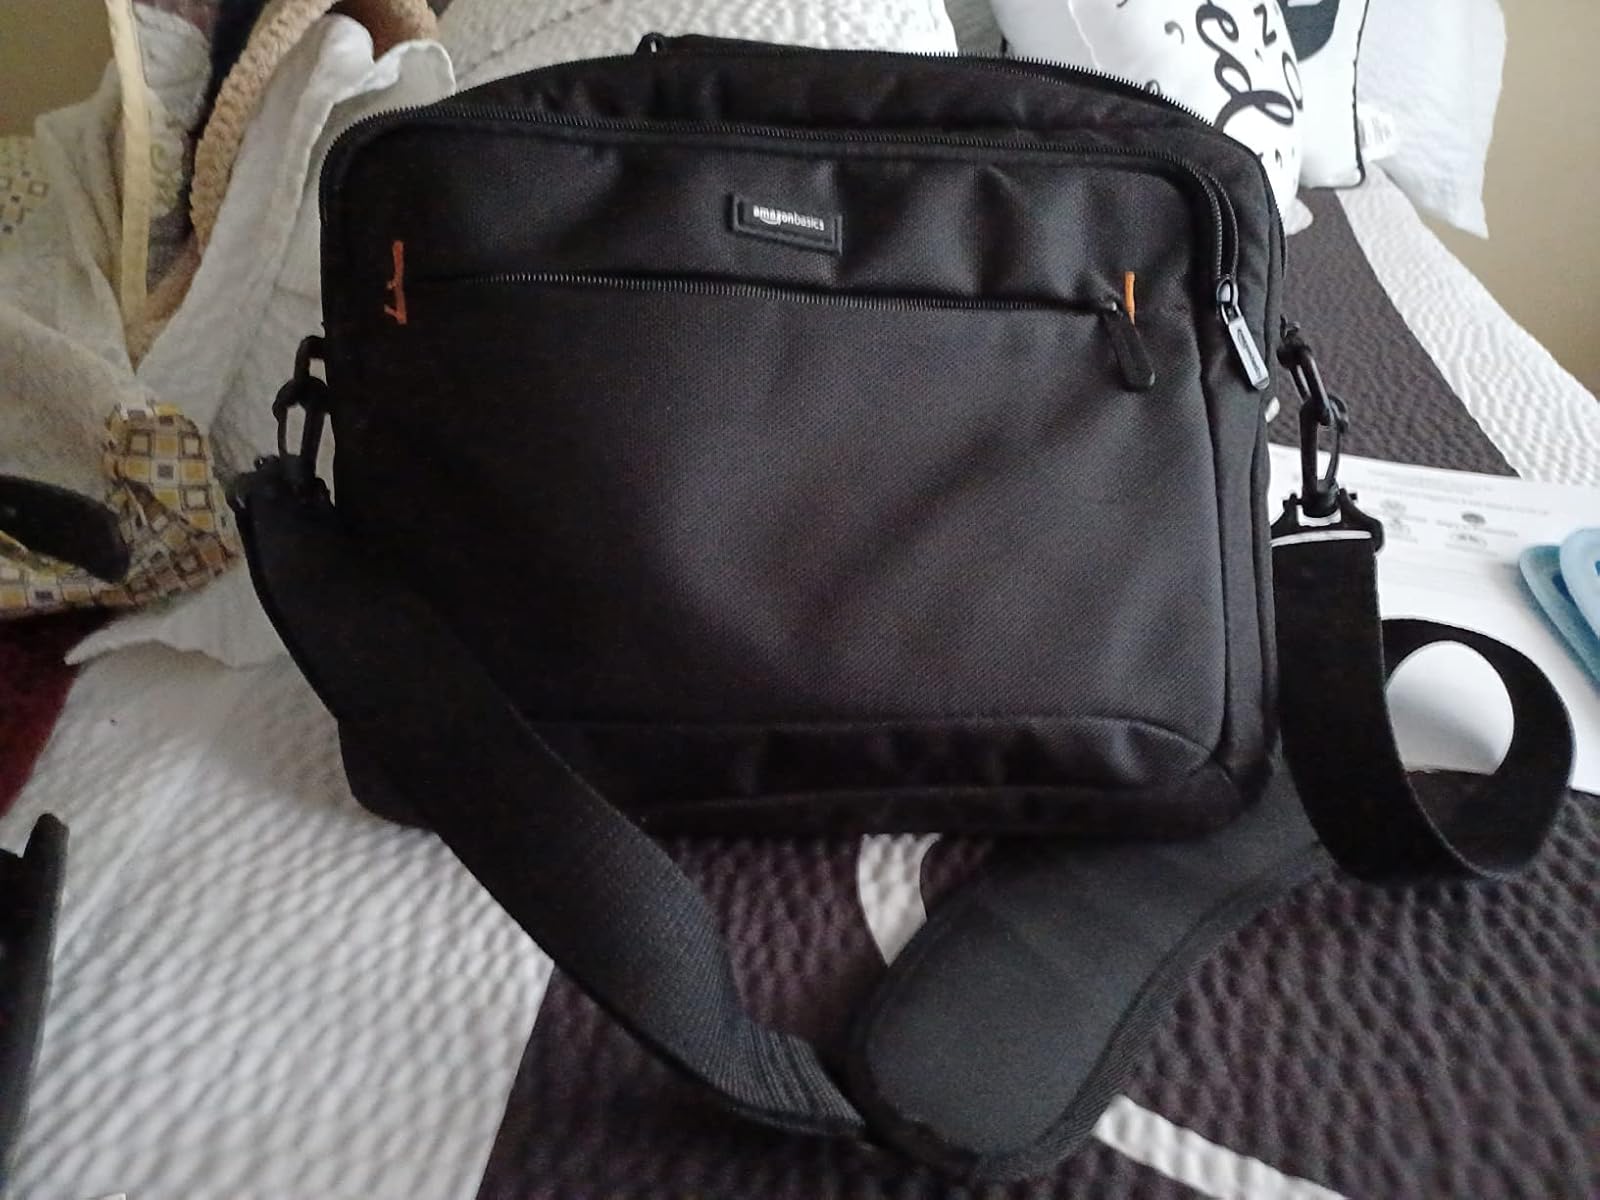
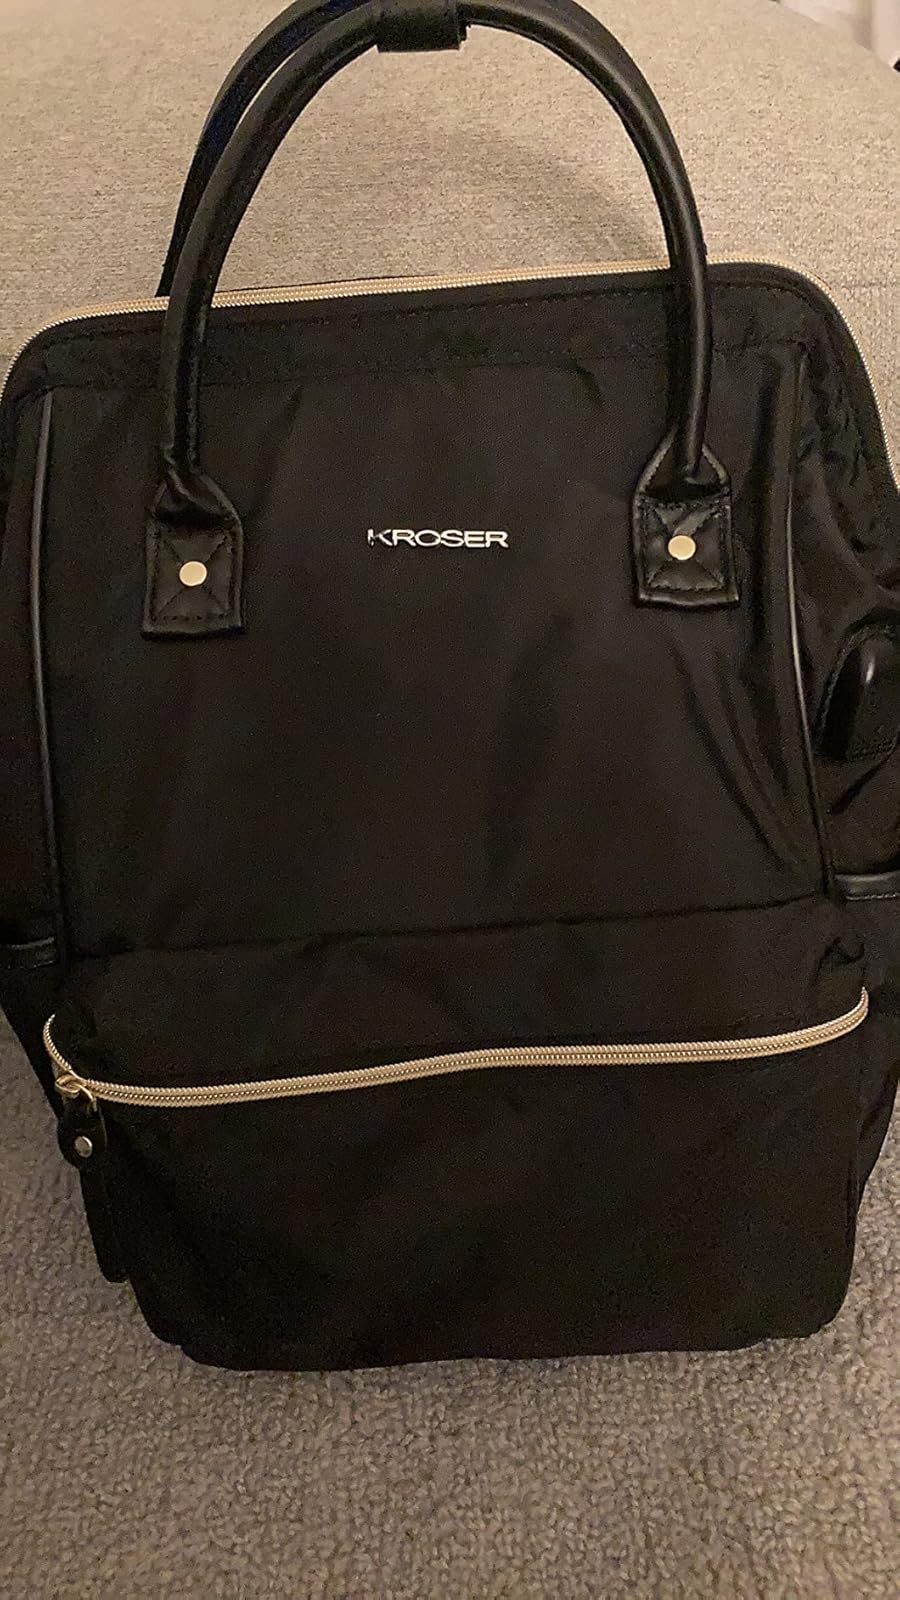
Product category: bag
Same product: no